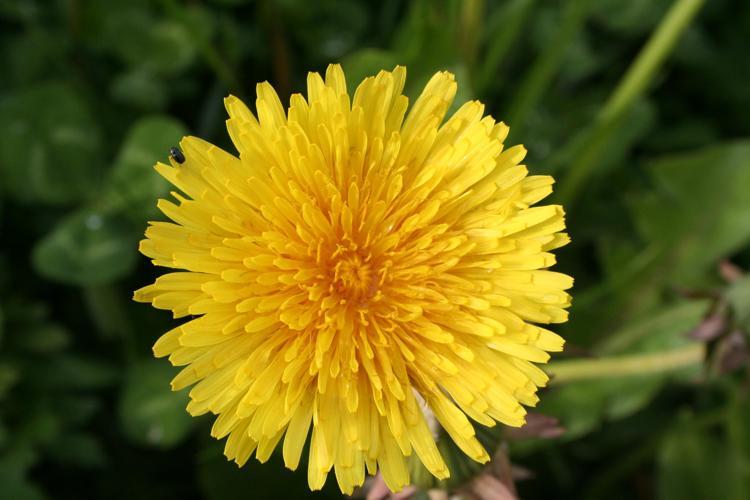
Label: common dandelion